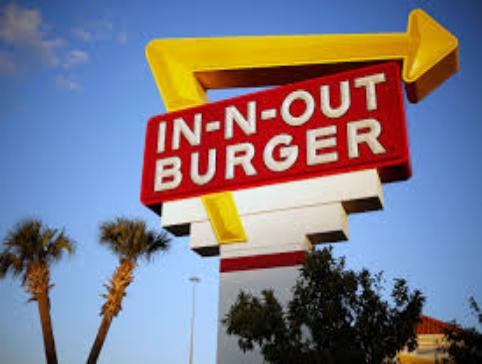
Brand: In-N-Out Burger
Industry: Food